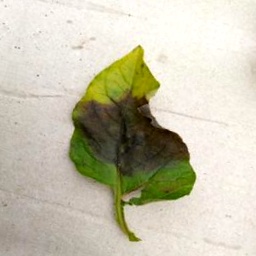
Etiqueta: Late Blight